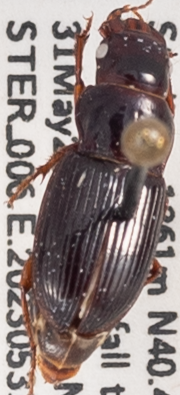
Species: Cratacanthus dubius
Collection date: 2023-05-31
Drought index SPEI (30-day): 1.498
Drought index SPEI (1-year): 0.17
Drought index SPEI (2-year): -1.69